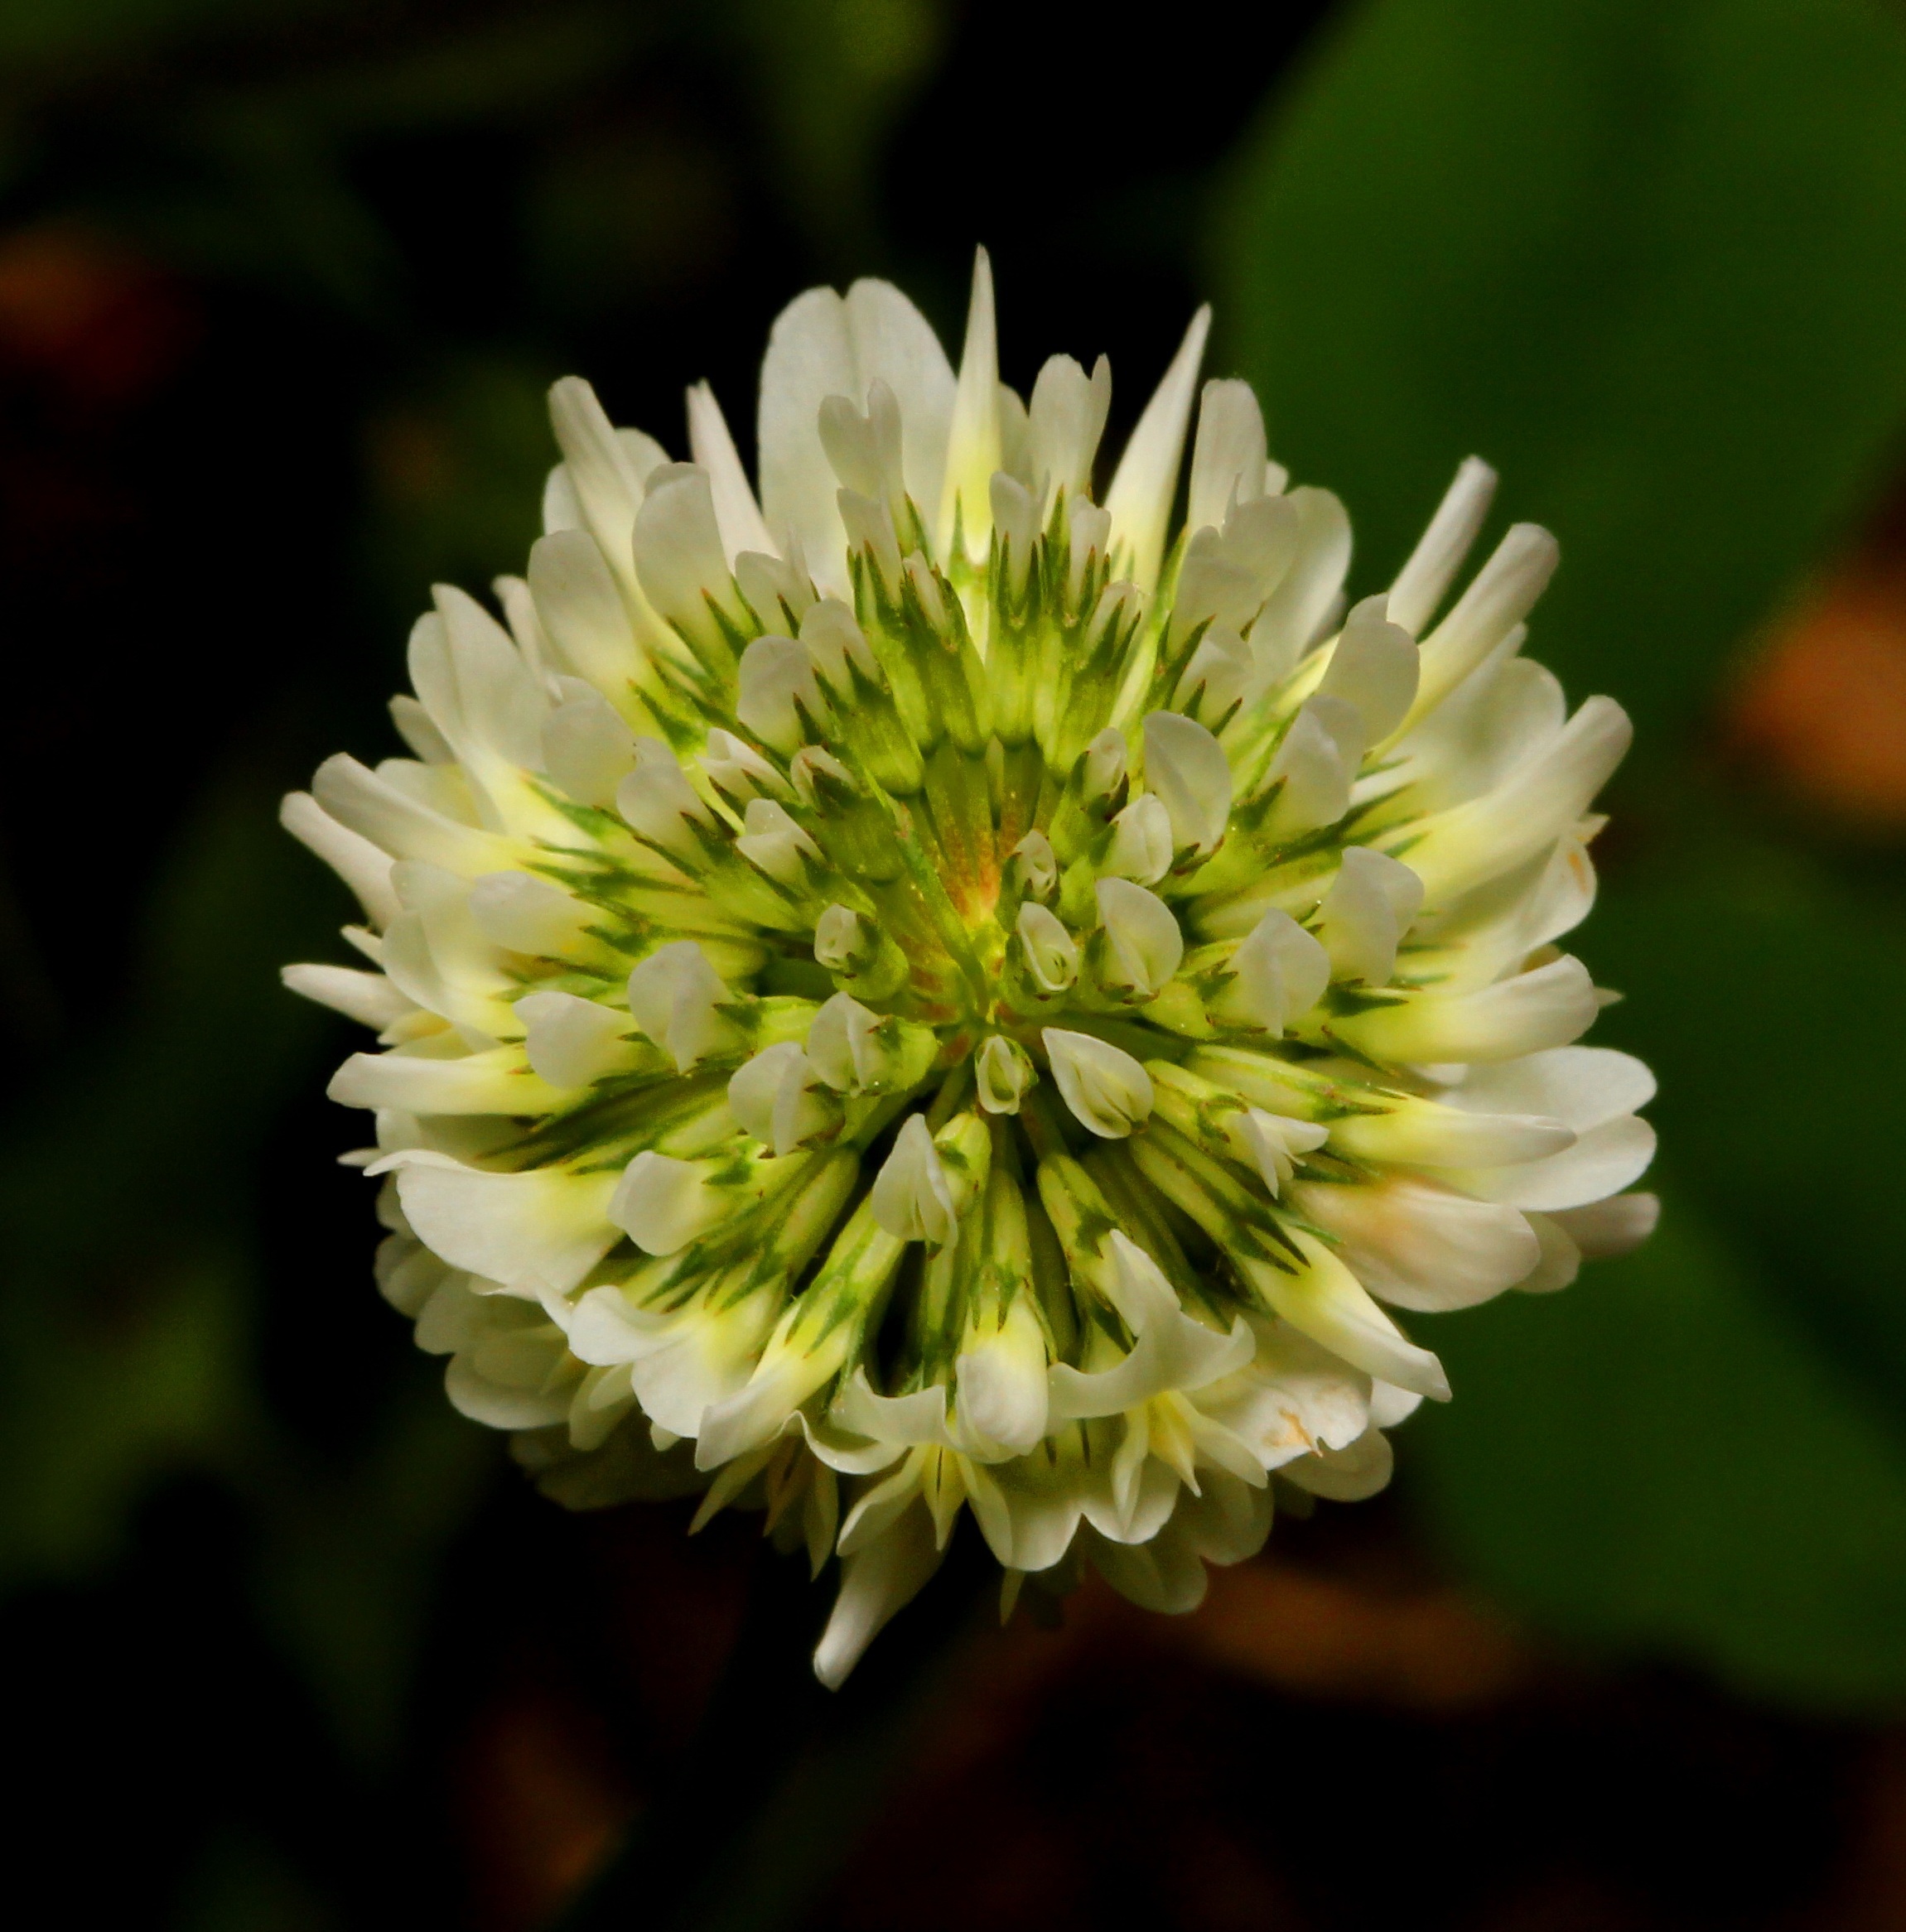
nature, blossom, plant, white, leaf, flower, petal, bloom, floral, spring, green, produce, macro, botany, blooming, flora, clover, wildflower, close up, petals, macro photography, flowering plant, plant stem, land plant